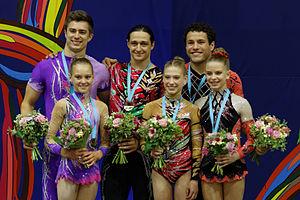
Les 24ᵉˢ championnats du monde de gymnastique acrobatique ont lieu à Levallois-Perret en France du 10 au 12 juillet 2014.